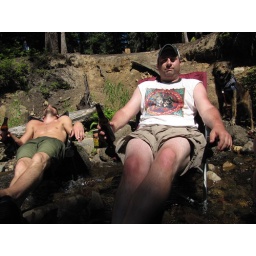
Let's drag our chairs down to the water and sit right in the creek. Let's!